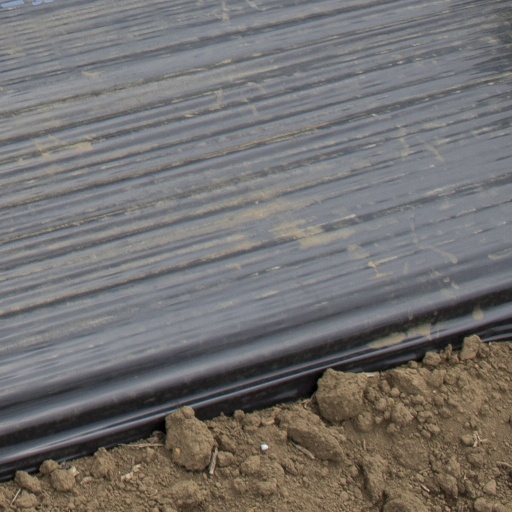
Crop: Jerusalem artichoke